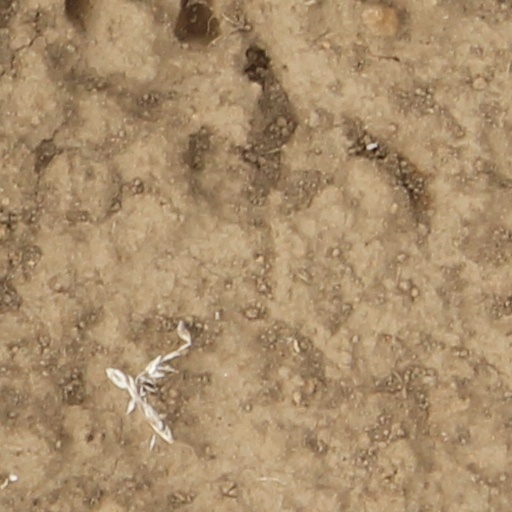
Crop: wheat